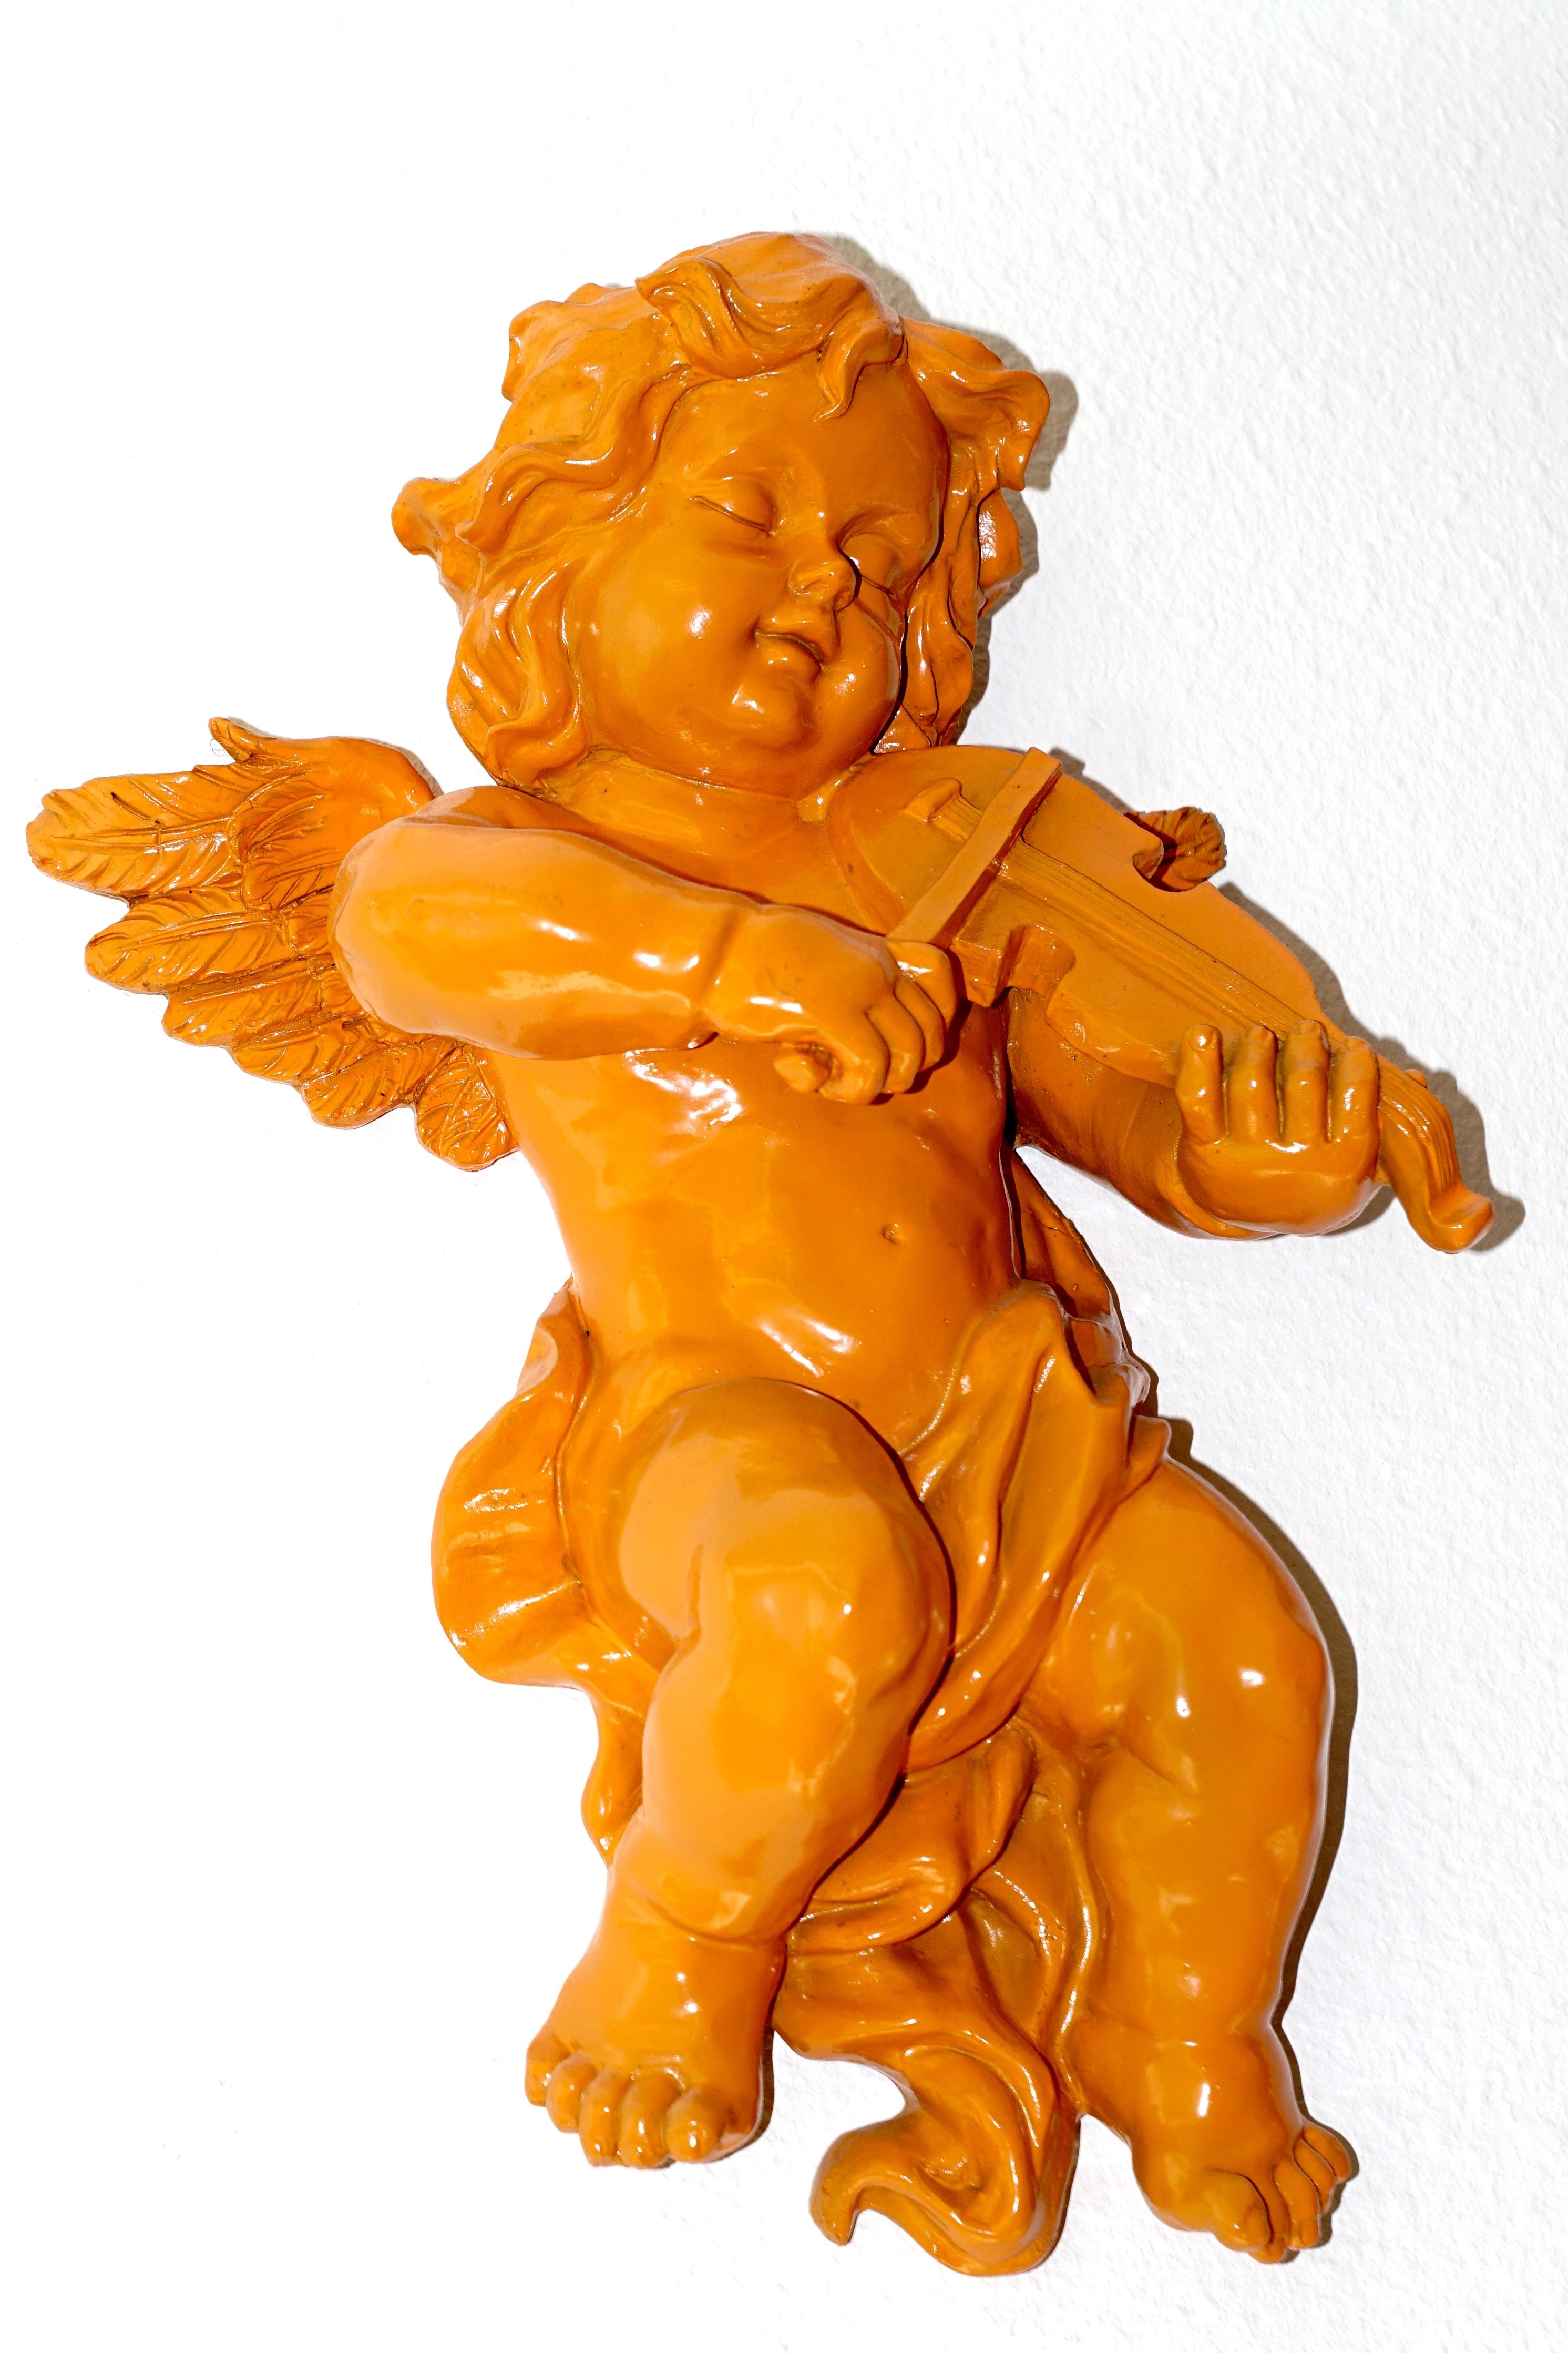
music, statue, decoration, orange, toy, violin, angel, art, figurine, carving, animal figure